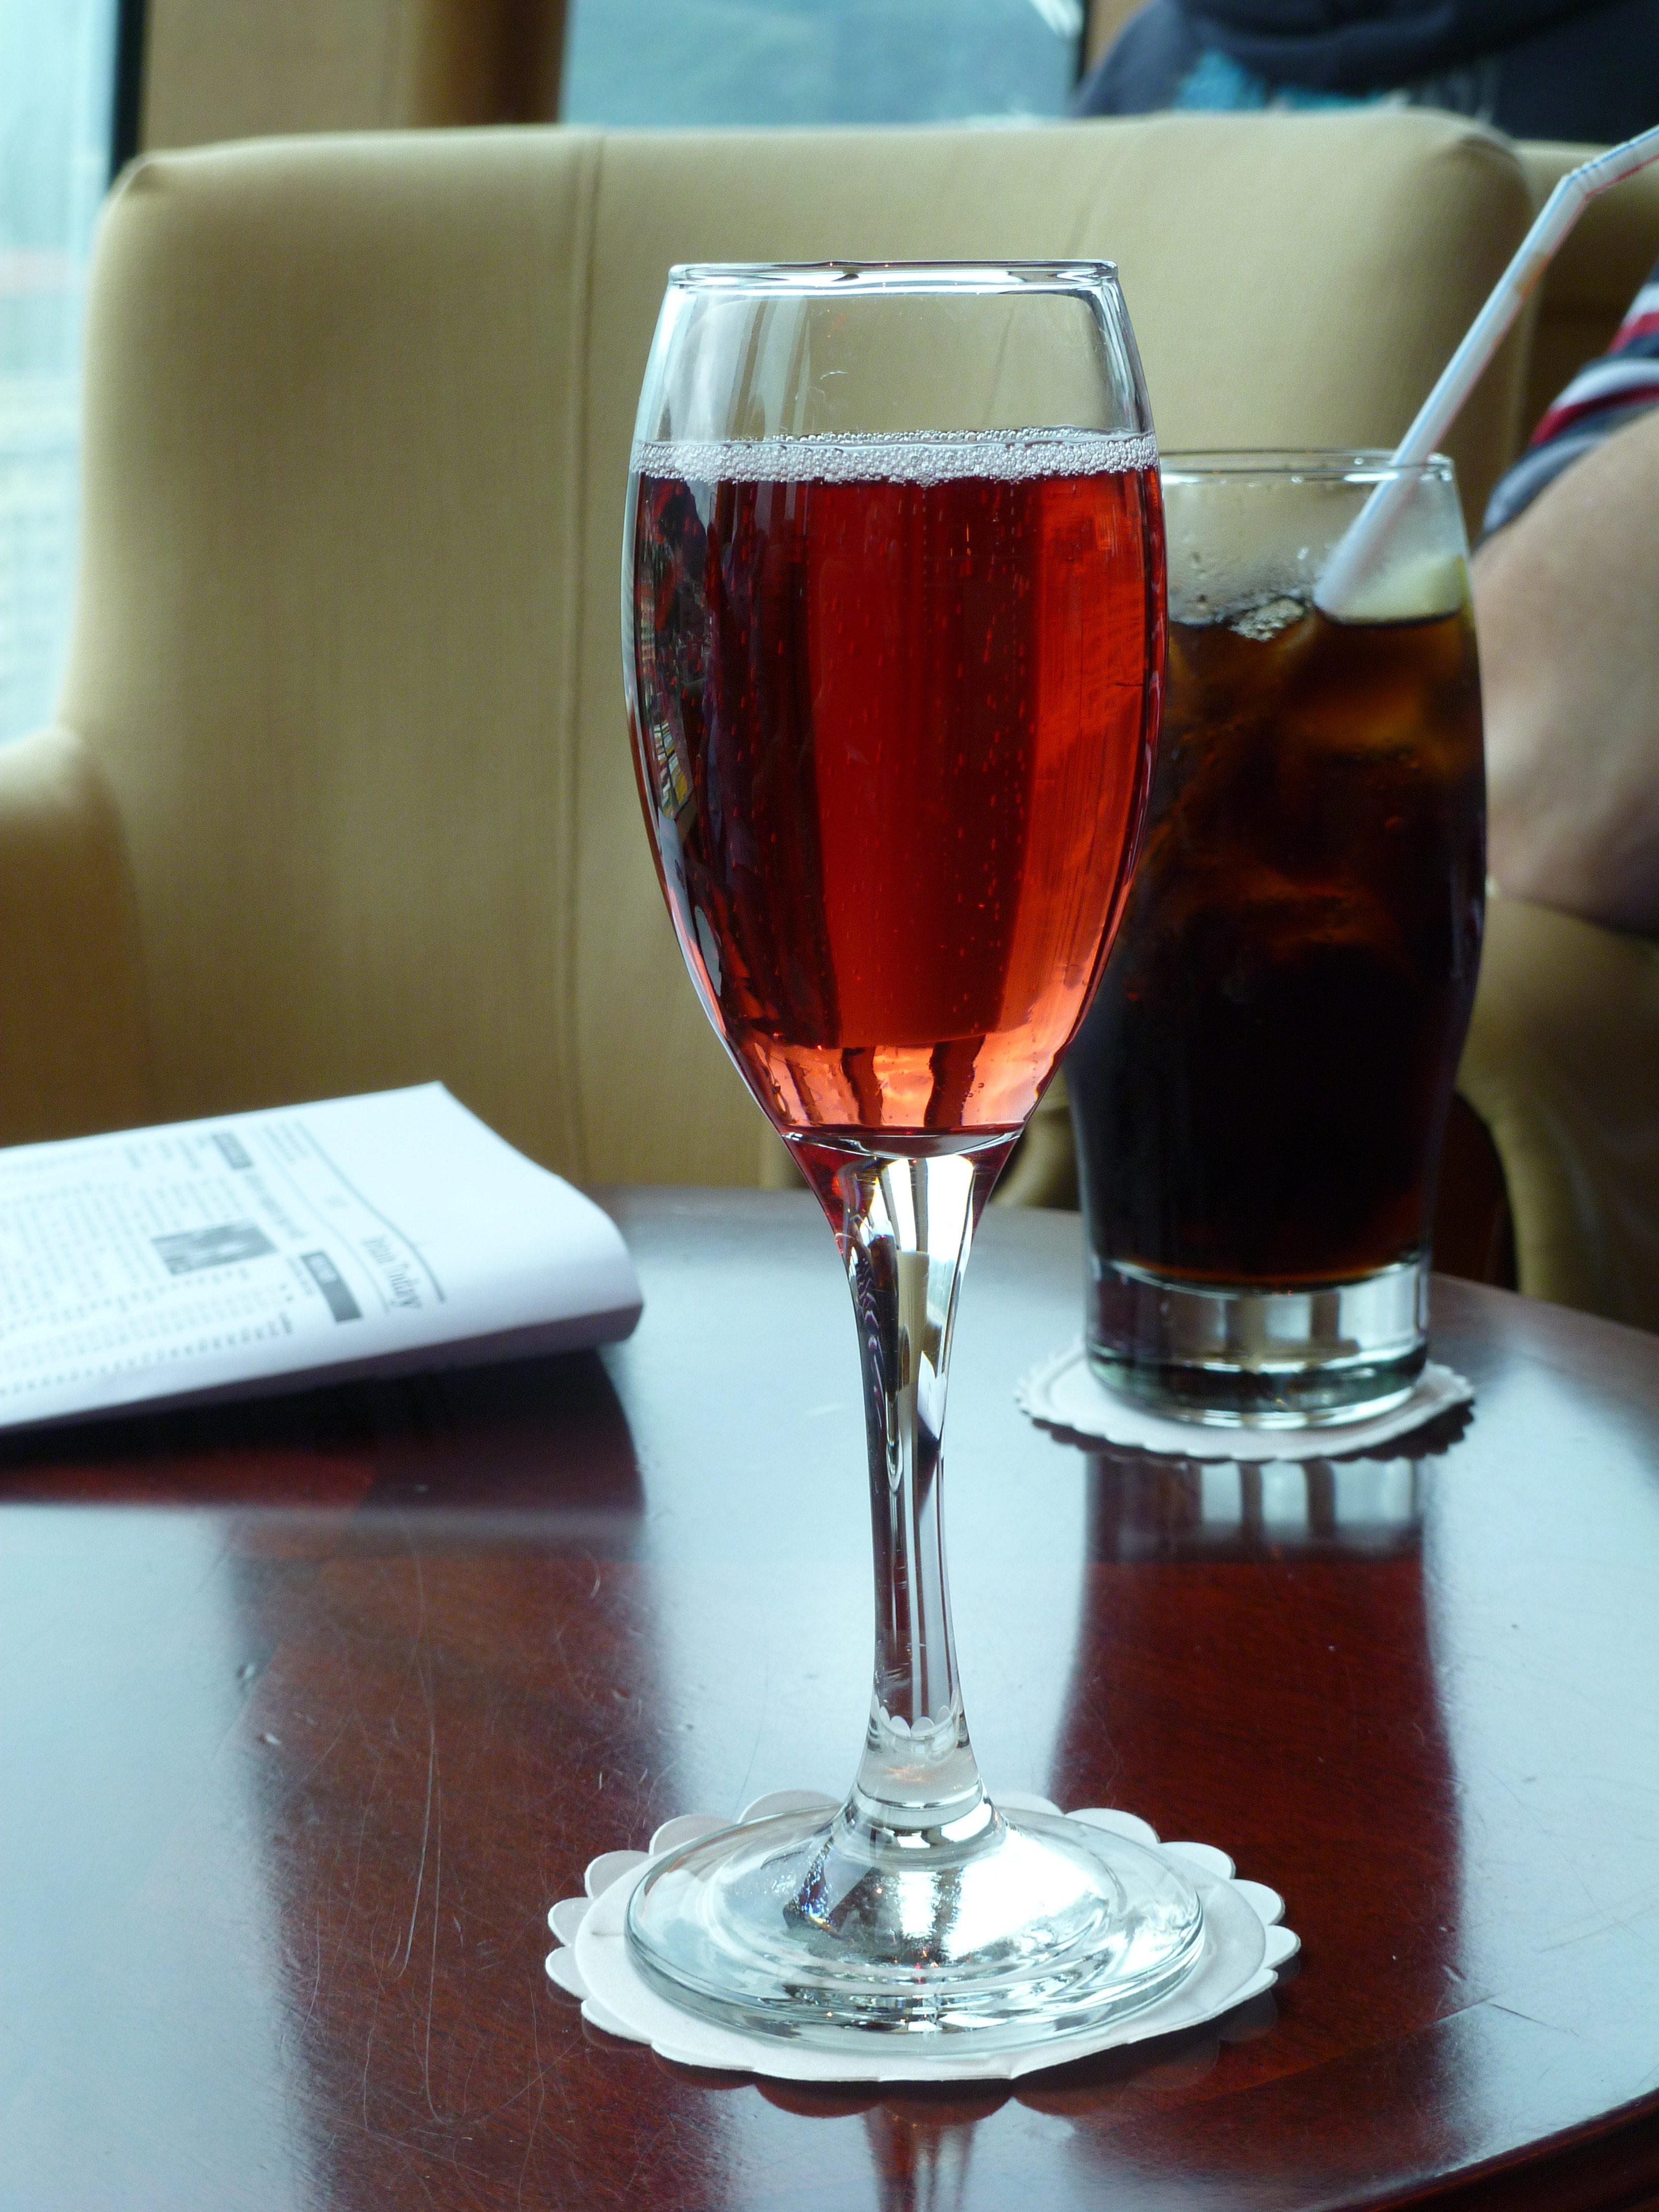
cafe, wine, glass, restaurant, bar, beverage, drink, leisure, beer, alcohol, cocktail, relaxation, enjoyment, soda, casual, adult, alcoholic beverage, long day